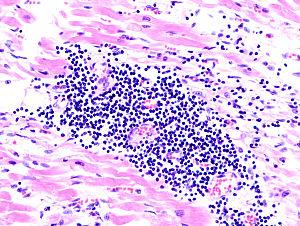
La myocardite est une atteinte inflammatoire du myocarde de causes variées. Les artères coronaires sont saines contrairement à une cause ischémique.